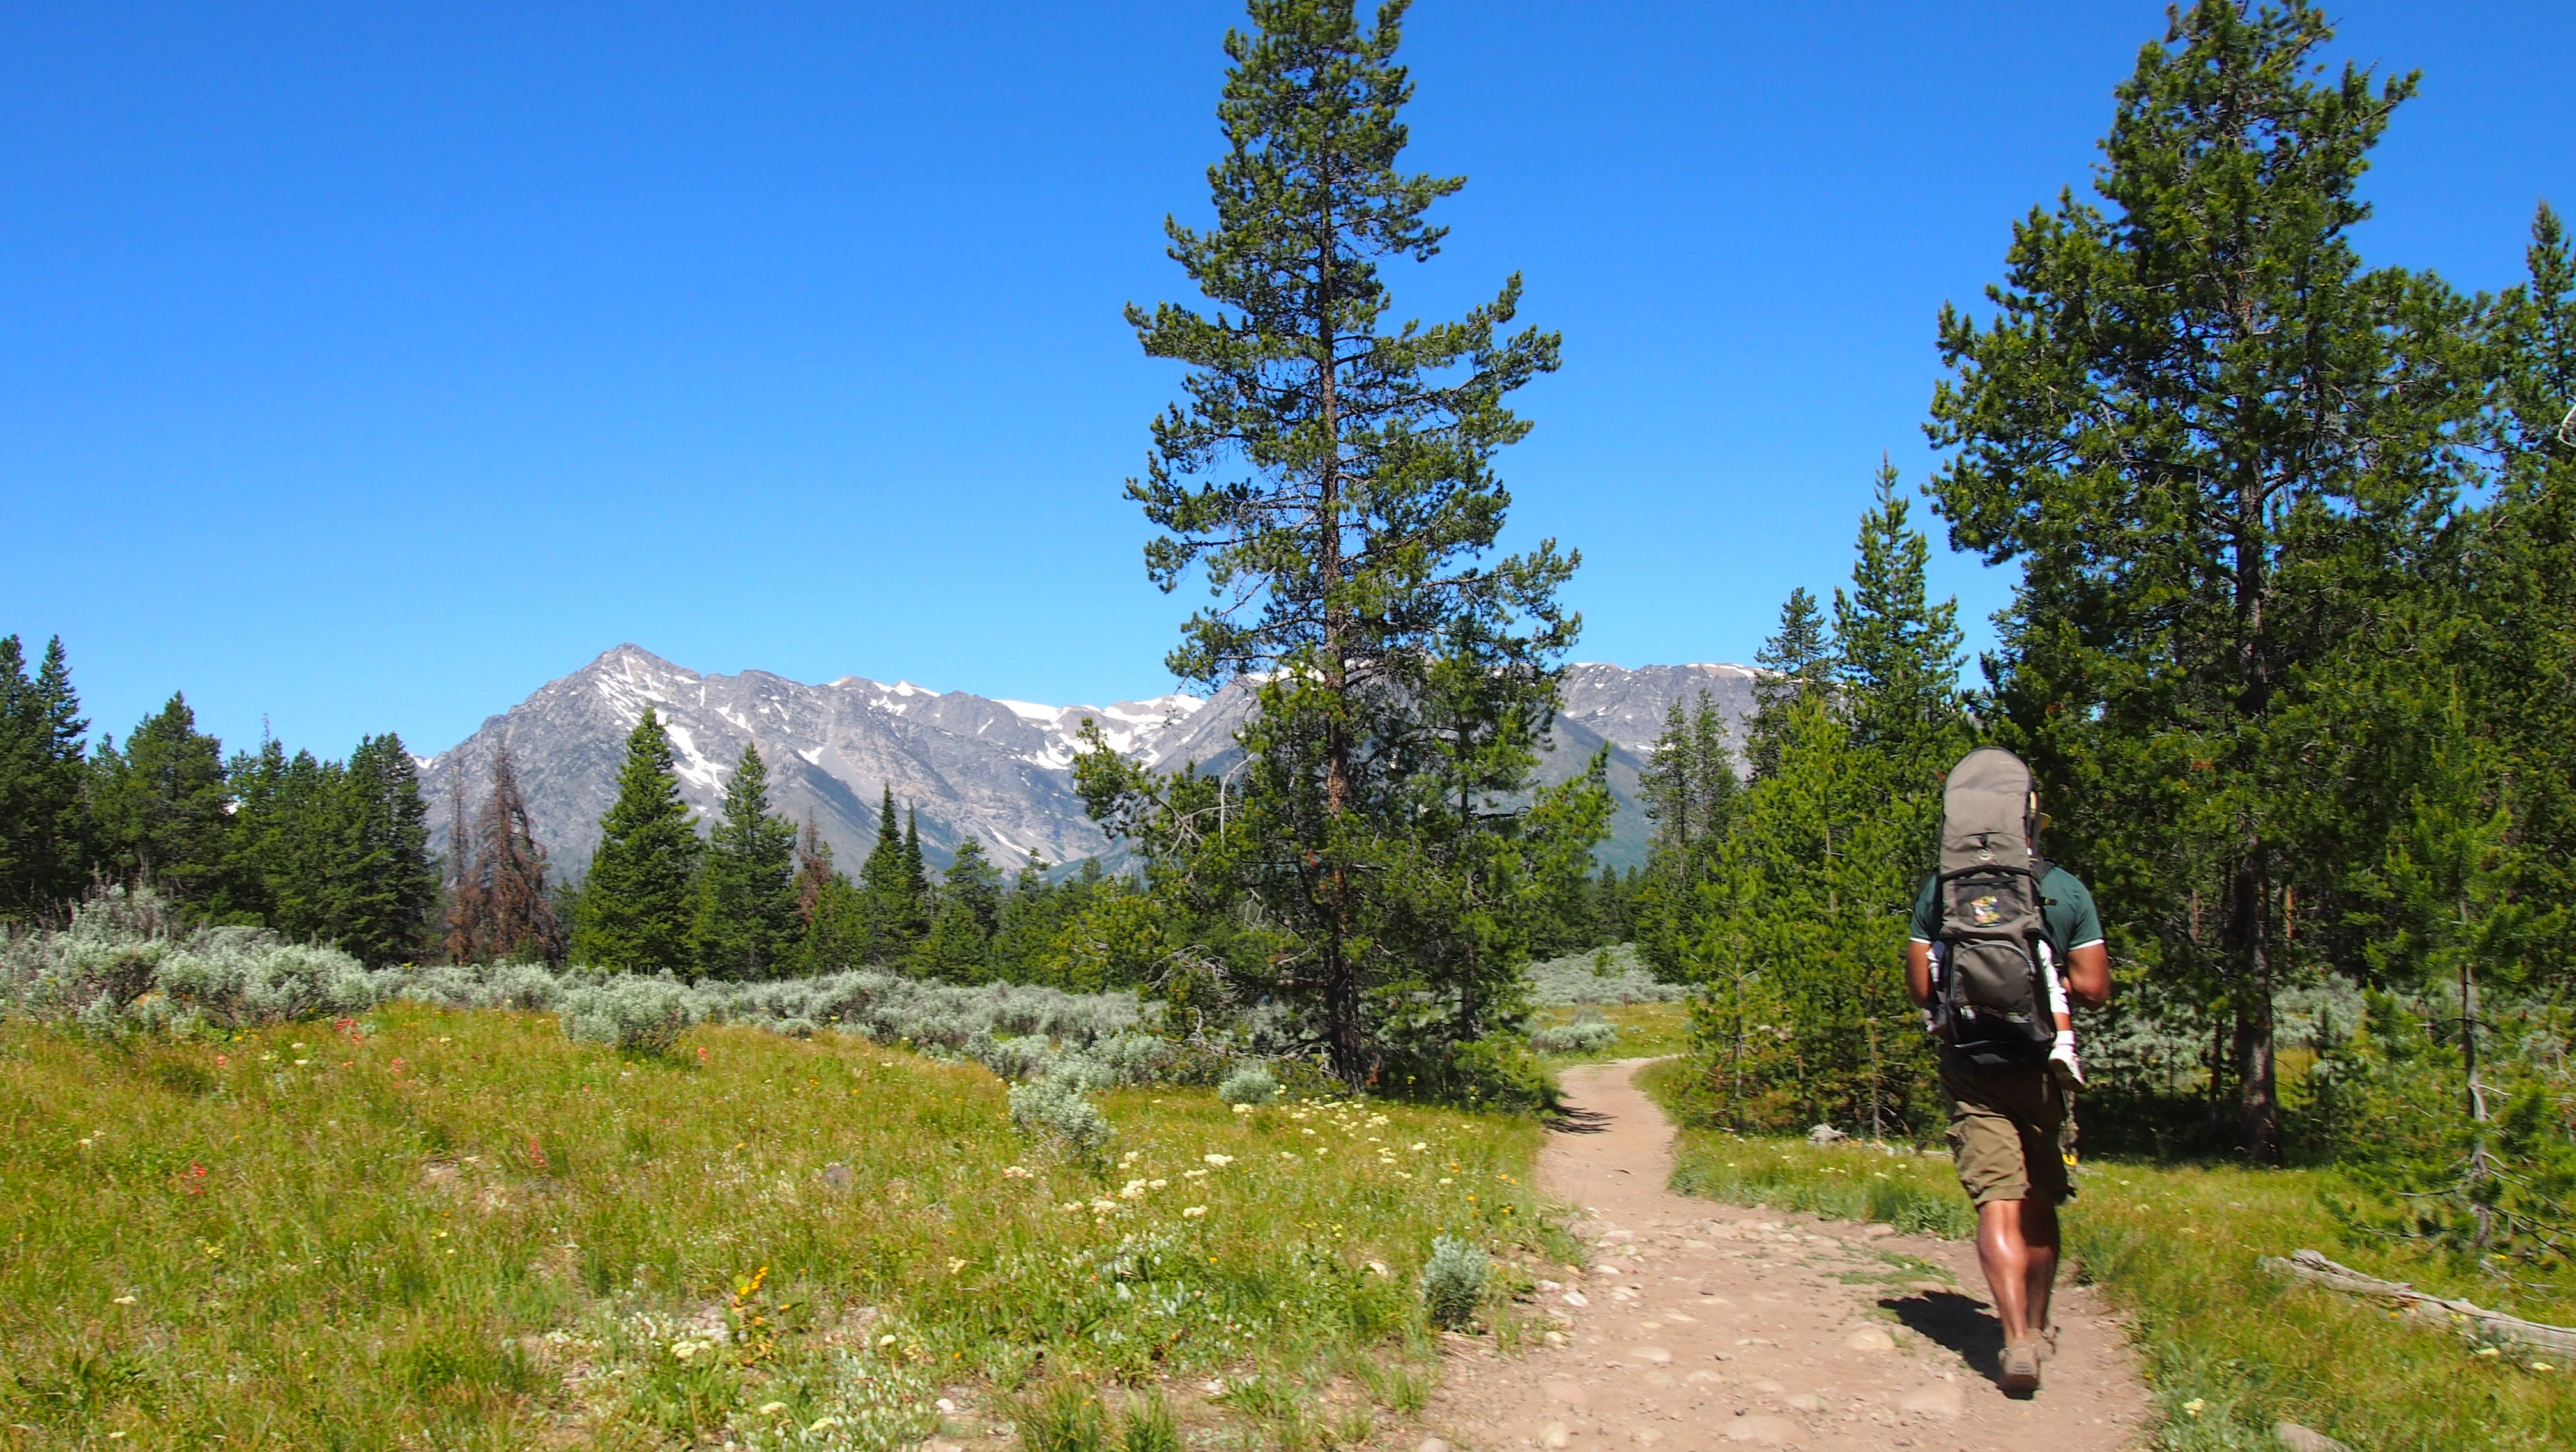
nature, forest, wilderness, walking, mountain, sky, hiking, trail, meadow, adventure, mountain range, vacation, spring, bend, hike, father, blue, baby, ridge, yellowstone, outdoors, woods, family, creativecommons, fun, sports, backpacking, animals, bison, carrier, ecosystem, daughter, epm1, gysers, mountain biking